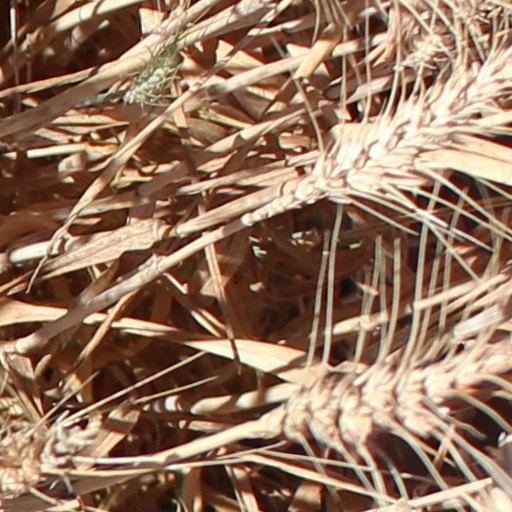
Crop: wheat